SS Themistocles (1911)

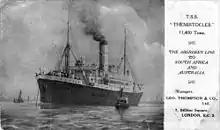
Aberdeen Line postcard of "Themistocles"

Shaw, Savill & Albion Line and White Star Line jointly owned Aberdeen Line. In 1928 White Star took over Commonwealth Line and merged it with Aberdeen Line, and White Star took over management of "Themistocles".